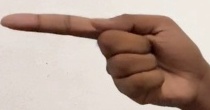
ASL sign: G